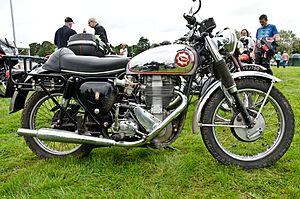
Ceci est une liste des motos du fabricant britannique Birmingham Small Arms Company des années 1930 jusqu'à la fin de la marque dans les années 1970. La liste est classée par type de moteur et par période.